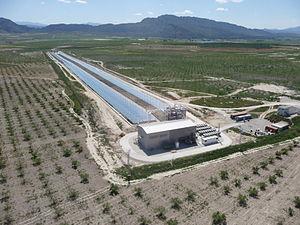
"L'énergie solaire en Espagne a connu une croissance très rapide depuis la mise en place de politiques de soutien à partir de 2004 ; en 2007-2008 s'est produit un ""boom"" dans l'installation de panneaux photovoltaïques, propulsant l'Espagne au rang de premier producteur d'énergie solaire du monde ; cette progression a été stoppée en 2012-2013 par la suspension des aides. Mais un redémarrage s'est amorcé en 2017 avec le développement de l'autoconsommation, l'apparition du premier projet de grande centrale sans subvention et le lancement par le gouvernement d'un appel d'offres pour 3,9 GWc ; ce redémarrage s'est concrétisé en 2019 par une augmentation de 76 % de la puissance installée photovoltaïque et de 19,3 % de la production photovoltaïque.